2007 Copa América

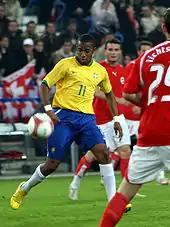
Robinho, top scorer

The official match ball for the tournament was the Nike "Mercurial Veloci". The ball was presented on 14 February 2007, prior to a friendly match played between Venezuela and New Zealand, by the president of the Venezuelan Football Federation, Rafael Esquivel, to the mayor of Maracaibo, Giancarlo Di Martino – head of the local organising committee.